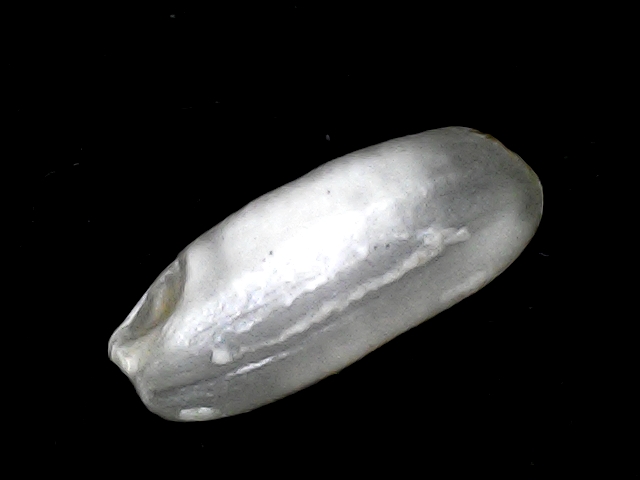
Rice variety: BD51